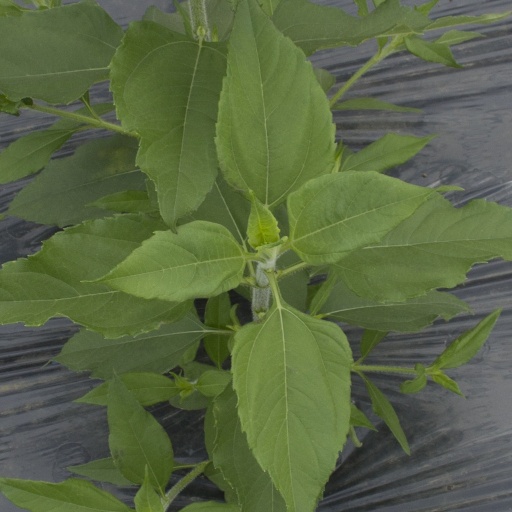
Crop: Jerusalem artichoke